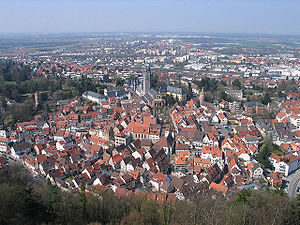
Weinheim
Udsigt over Weinheim
Weinheim er en by i det nordvestlige Baden-Württemberg, Tyskland med omkring 43.000 indbyggere. Weinheim ligger 15 km nord for Heidelberg og 10 km nordøst for Mannheim. De tre byer kaldes tilsammen for Rhein-Neckar-byområdet.